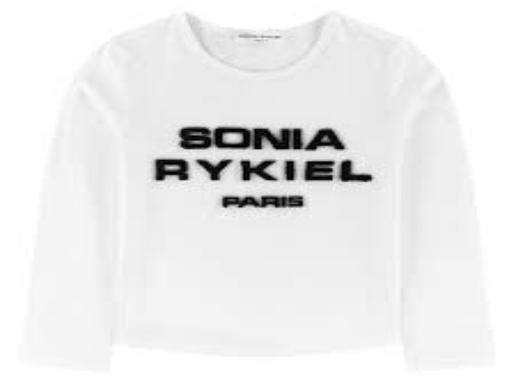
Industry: Clothes